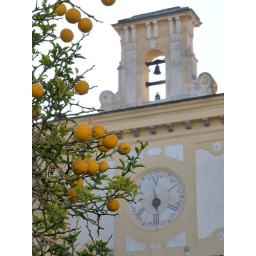
clock tower in Certosa di San Martino